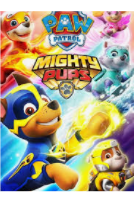
Portrait style: Cartoon Portrait